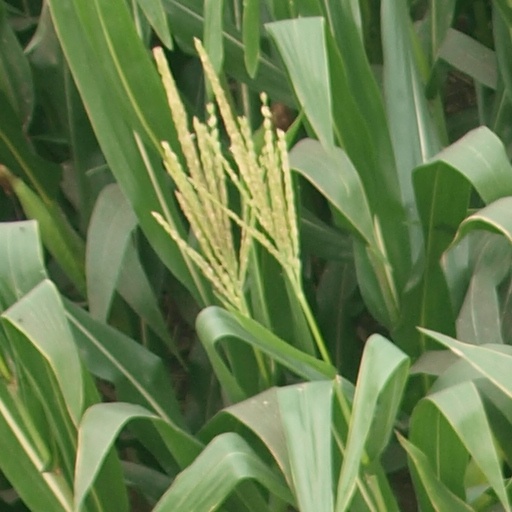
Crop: maize; corn